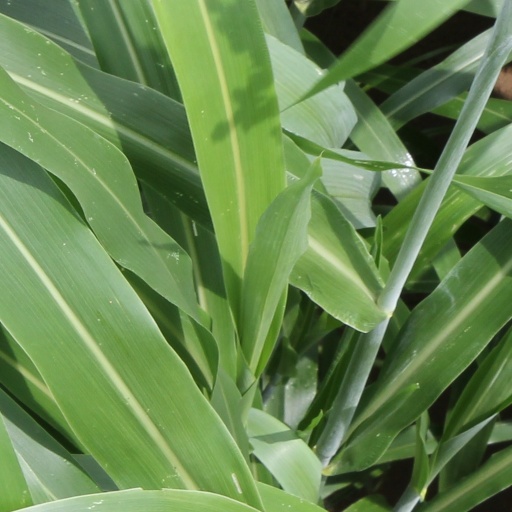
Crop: sorghum